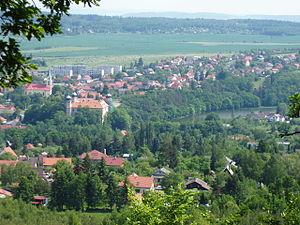
Mníšek pod Brdy est une ville du district de Prague-Ouest, dans la région de Bohême-Centrale, en République tchèque. Sa population s'élevait à 5 933 habitants en 2020.